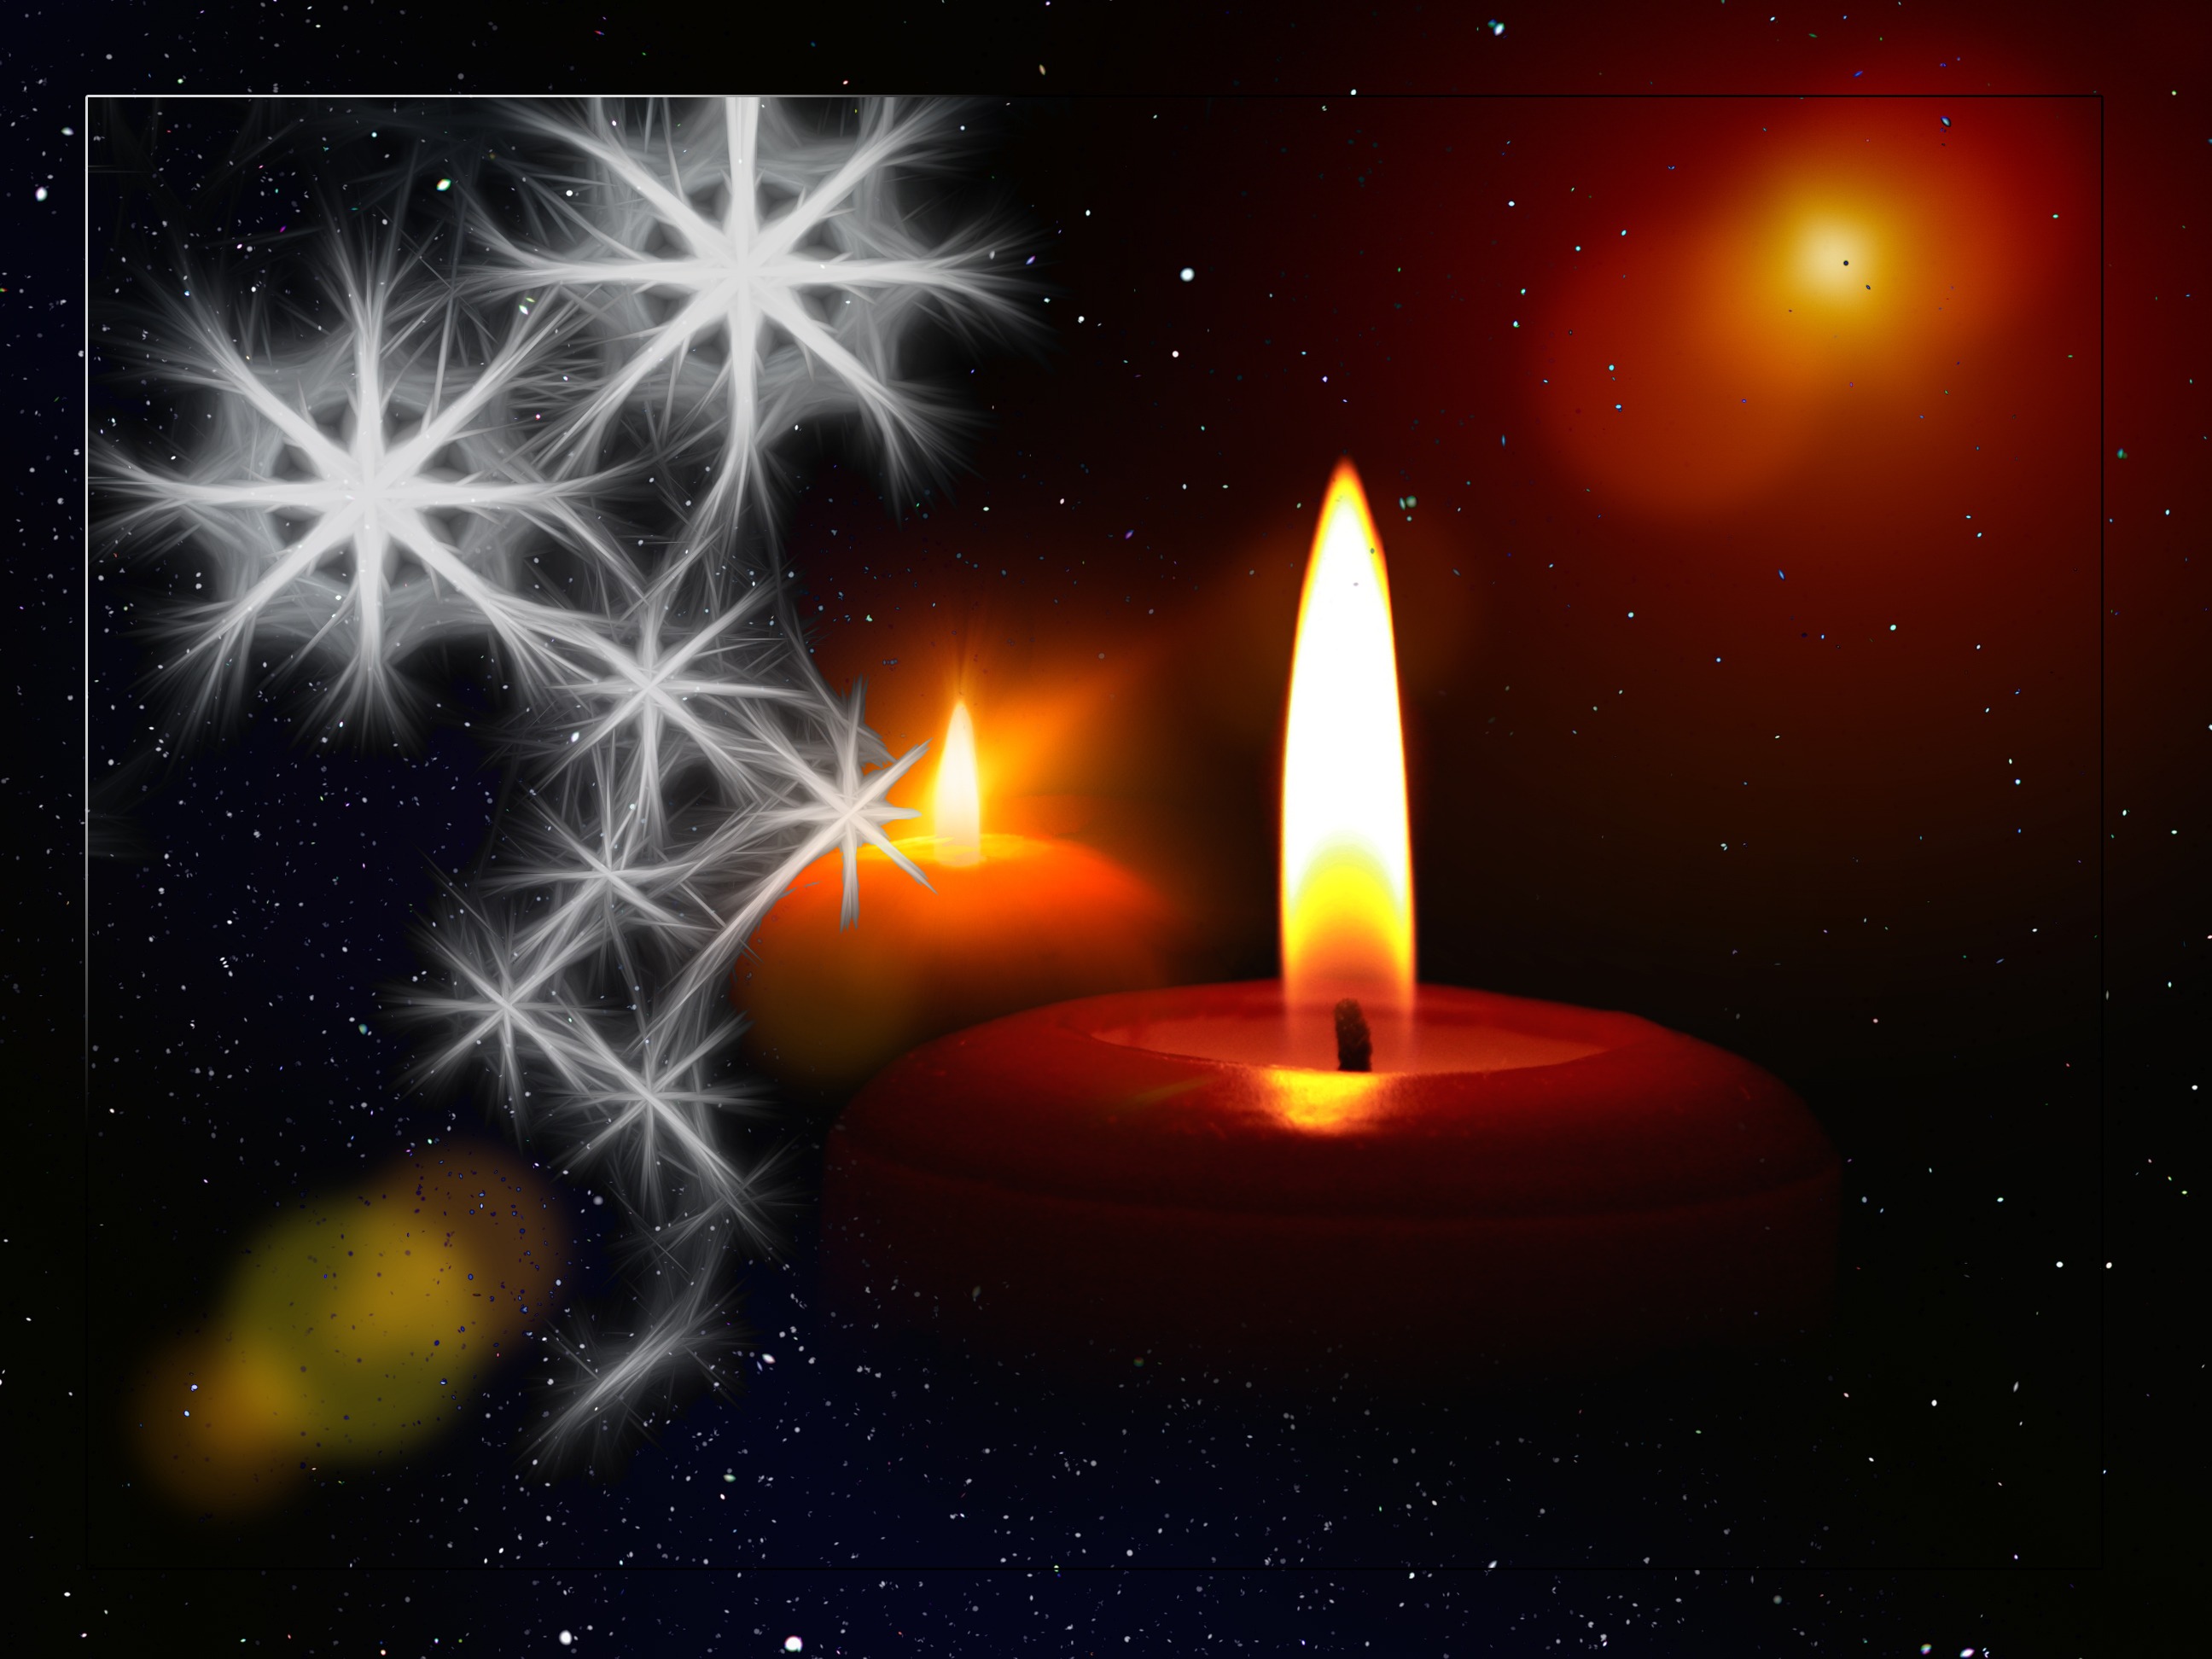
light, bokeh, star, atmosphere, decoration, space, flame, darkness, christmas, outer space, advent, father christmas, christ, festival, candles, illustration, universe, holy, poinsettia, december, candlelight, gloss, sylvester, christmas eve, tree decorations, new year's eve, family fast, astronomical object, computer wallpaper